Sky position (RA, Dec in degrees): 157.258, 3.575
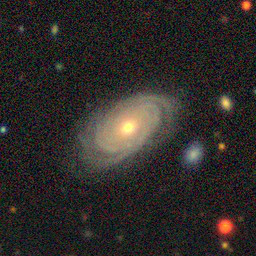
Galaxy morphology: Unbarred Tight Spiral Galaxies